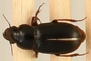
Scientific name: Harpalus desertus
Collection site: North Sterling NEON (STER), plot STER_027